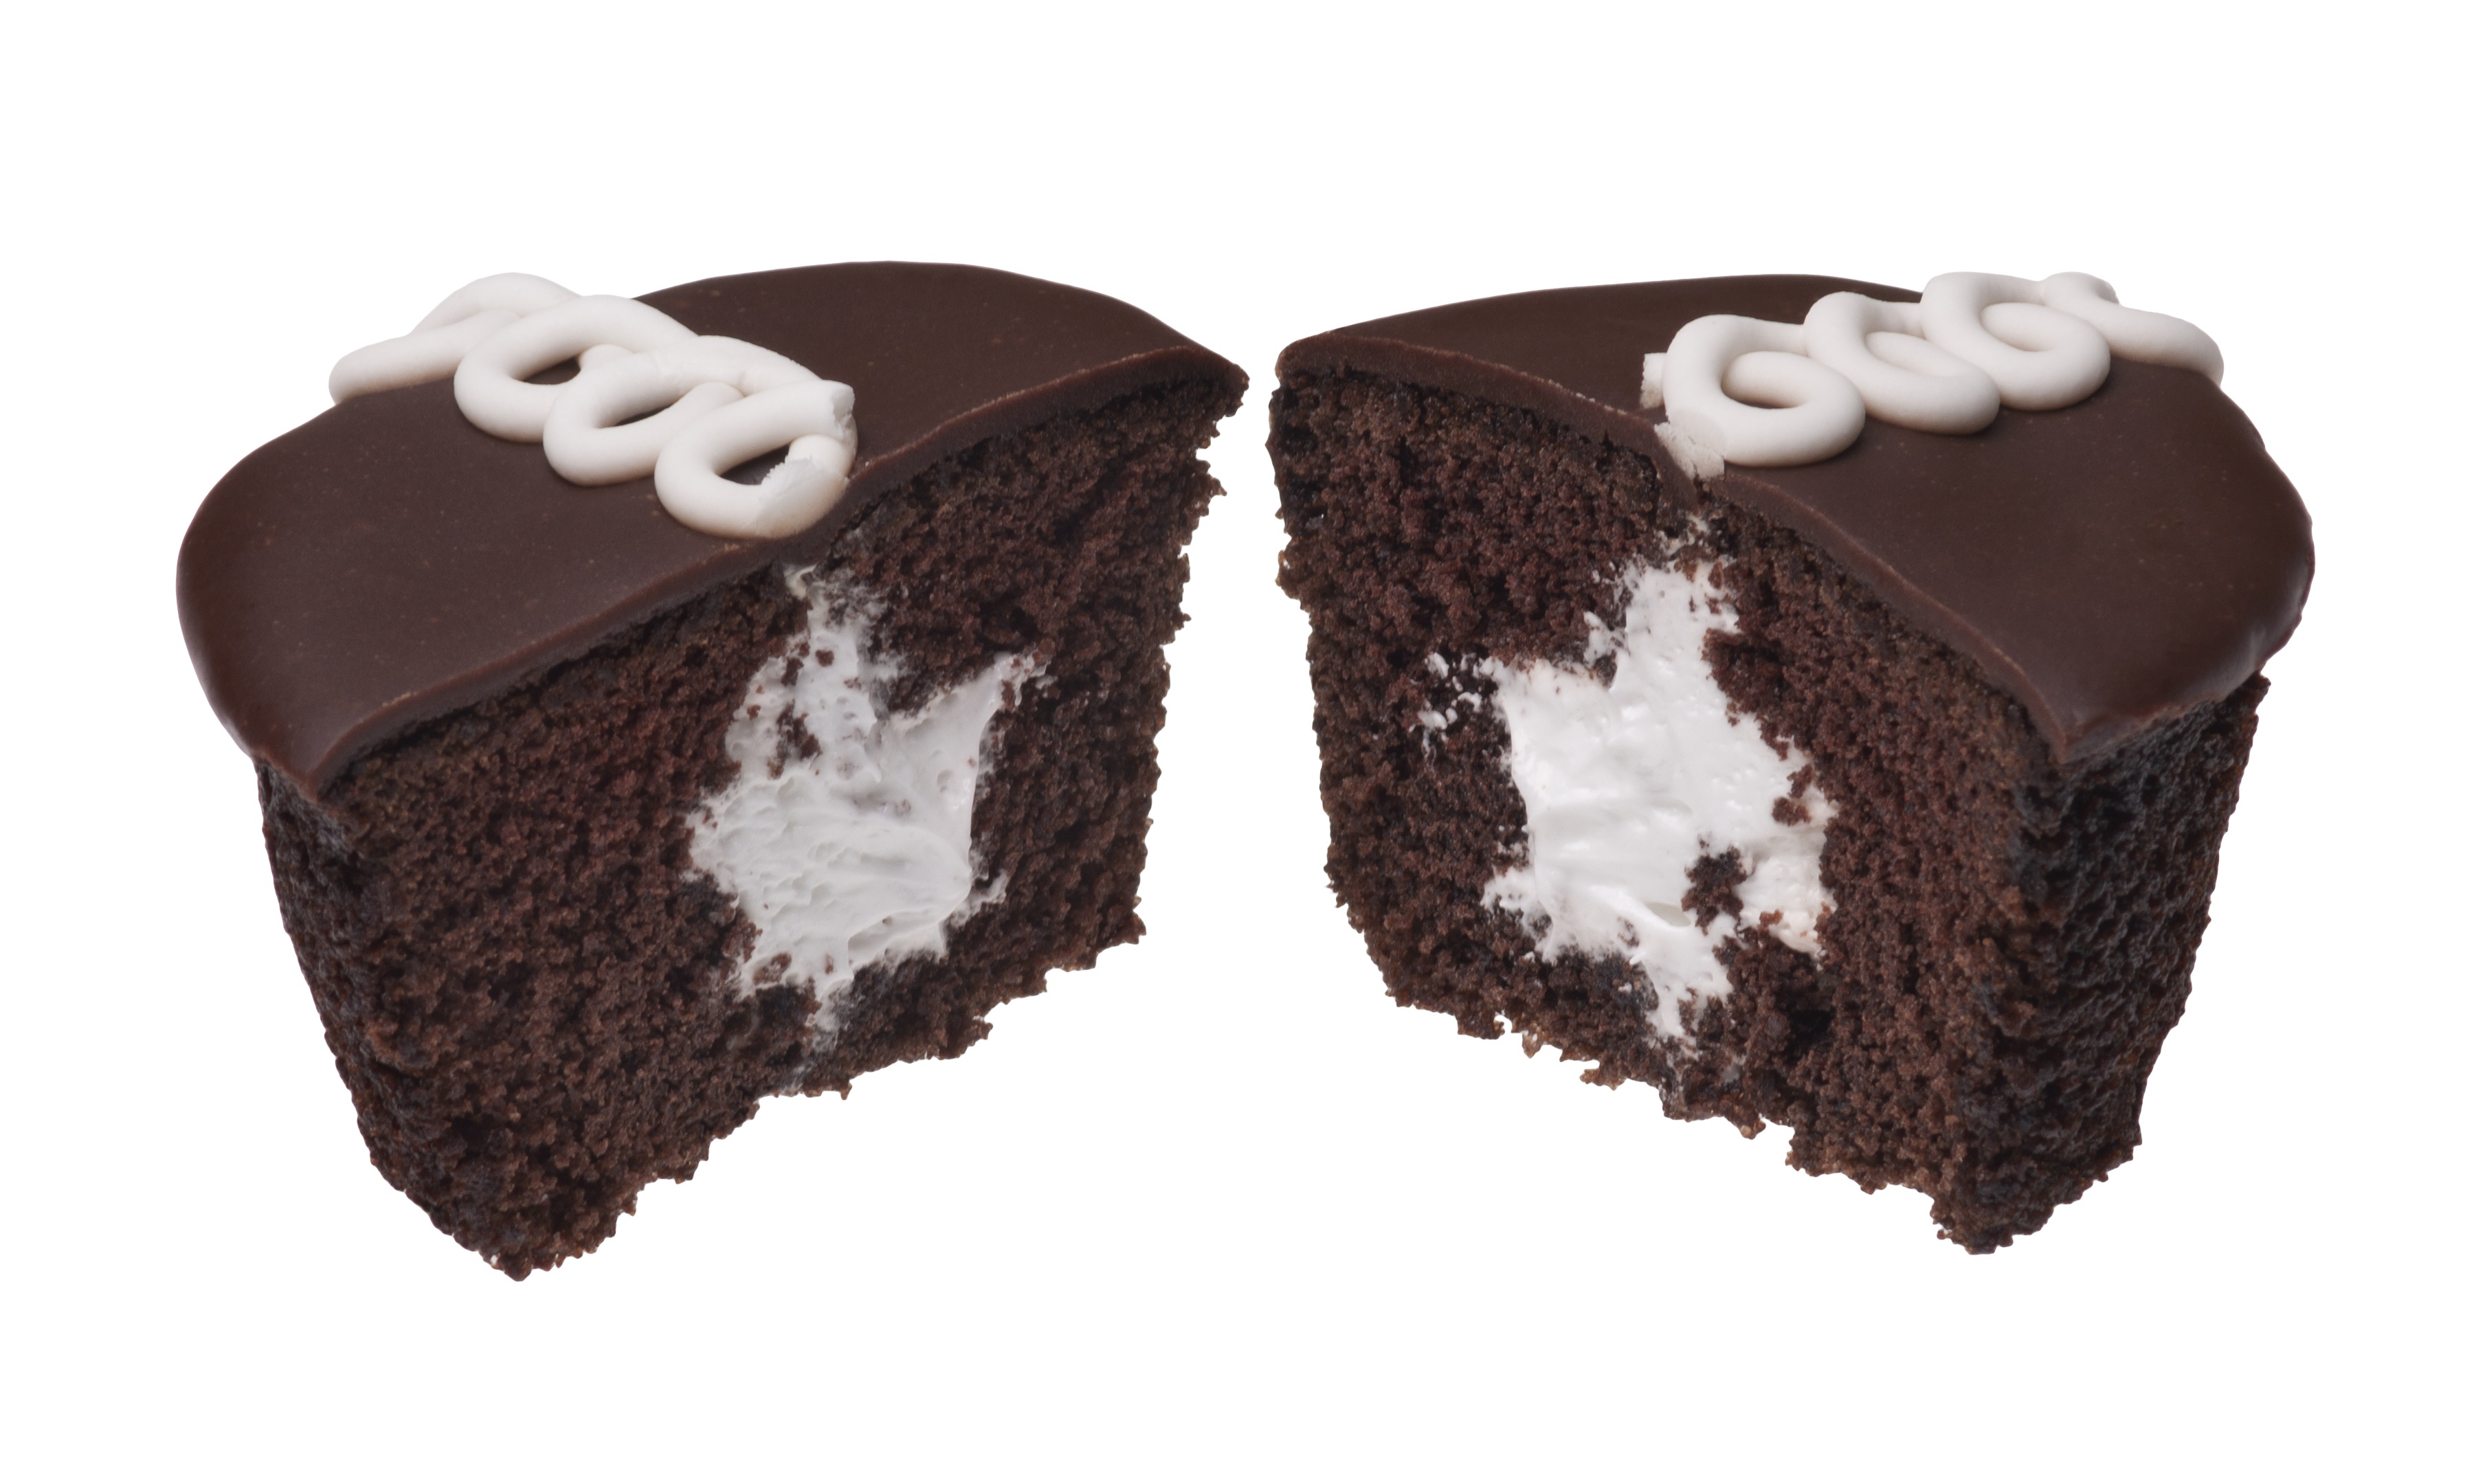
heart, food, chocolate, cupcake, dessert, eat, cake, chocolate cake, icing, diet, split, hostess, baked goods, buttercream, snack food, chocolate truffle, chocolate brownie, sachertorte